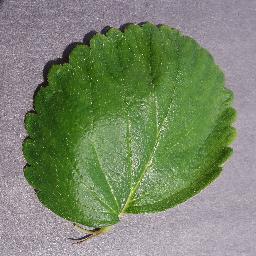
Label: Strawberry___healthy